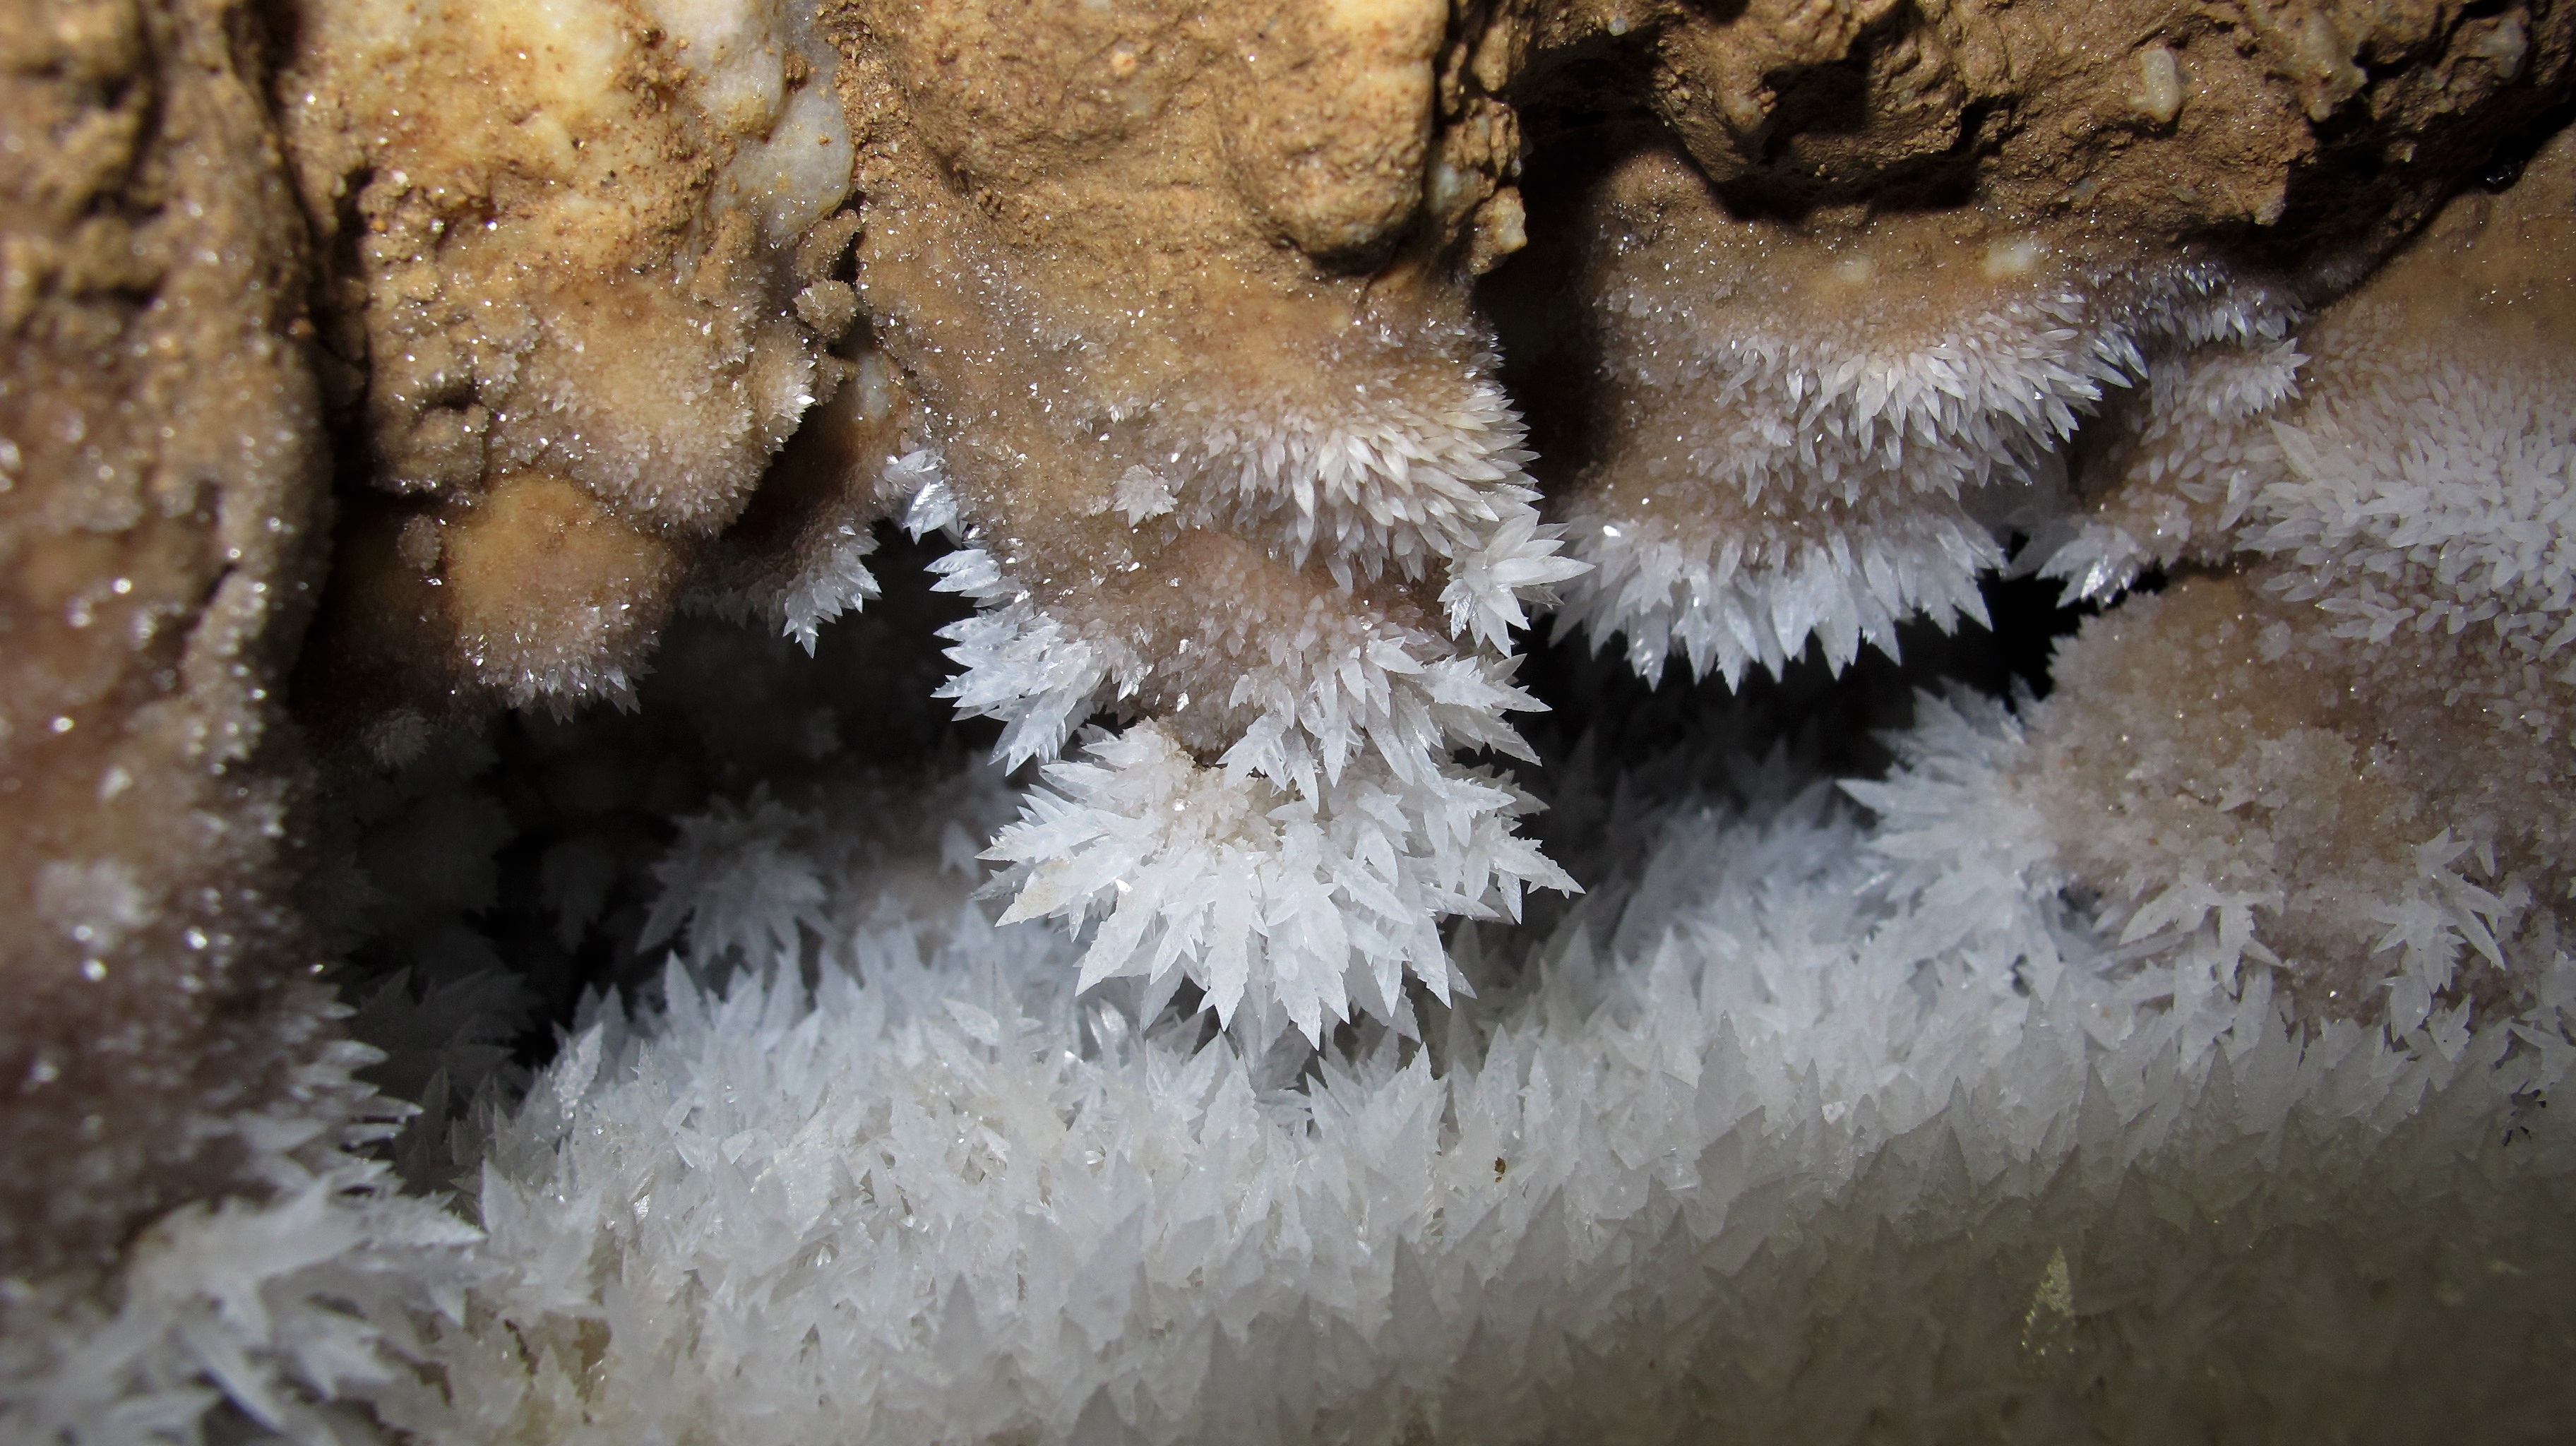
snow, winter, frost, formation, ice, cave, coral, close up, rocks, stones, concretion, freezing, crystals, potholing